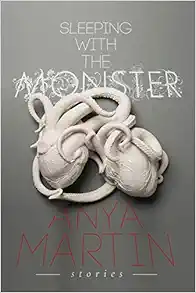
Sleeping With the Monster: Stories
Category: Books
Review "In Anya Martin's gorgeous debut collection, the weird and the fantastic live side by side with characters and places at once extraordinary but somehow curiously familiar too. From insects invading a woman's life bit by bit, to a meeting between Bride of Frankenstein actress Elsa Lanchester and the brain of Karl Marx's daughter, these stories will haunt and intrigue you long after the final pages. Beautiful, heartbreaking, and with precisely the right dose of the unsettling, Sleeping With the Monster is an unforgettable foray into the strange that you don't want to miss." - Gwendolyn Kiste, author of The Rust Maidens and Pretty Marys All in a Row About the Author Anya Martin was weaned on Friday Night Frights, has always rooted for the monster, and regrets abandoning her earliest career aspiration-digging for dinosaurs. She listens to punk rock with a heavy side of funk and experimental jazz, cooks dangerously hot curries, and hangs with dogs whenever possible. She's also half-Finnish, has an anthropology degree from Smith College, and earns her living as a journalist. Her fiction has appeared in anthologies and magazines including Tales from a Talking Board, Looming Low, Eternal Frankenstein, Cthulhu Fhtagn!, Giallo Fantastique, Cassilda's Song, Borderlands 6, Mantid, Daybreak Magazine and Womanthology: Heroic. She produces The Outer Dark podcast, featuring interviews with contemporary Weird/spec-lit creators, with Scott Nicolay, for This Is Horror.
Features: Twelve women. Twelve horrors disguised as love. In Anya Martin's new collection of horror tales: a teenage girl faces the consequences of wishing her dog could live forever; a romantic college student wakes a gargoyle in Paris; and a lonely woman finds her house infested with insects. History's darker depths are delved as an American jazz singer confronts her lover who has committed terrible war crimes as he descends into madness in post-WW2 Germany; and a couple experiences H.P. Lovecraft's Resonator machine via found footage from the Velvet Underground. In the publisher's favorite tale: Actress Elsa Lanchester reveals the true story of Bride of Frankenstein involving the preserved brain of Karl Marx's daughter in 1923 London.